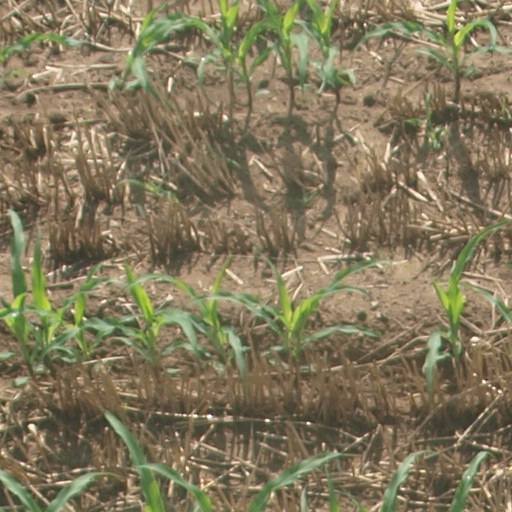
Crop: maize; corn